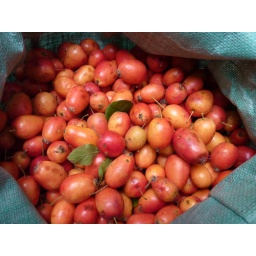
crab apples in bag